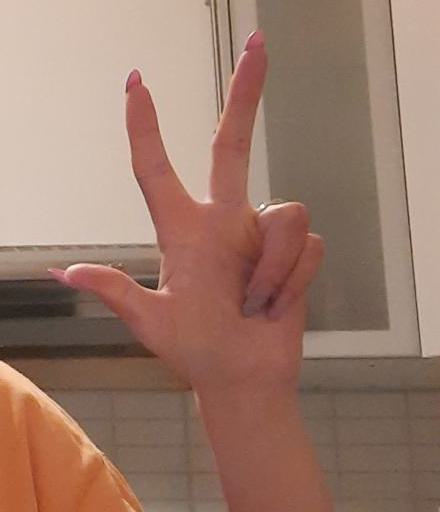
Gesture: three2